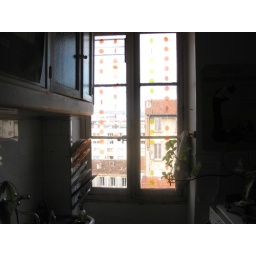
kitchen window in marseilles